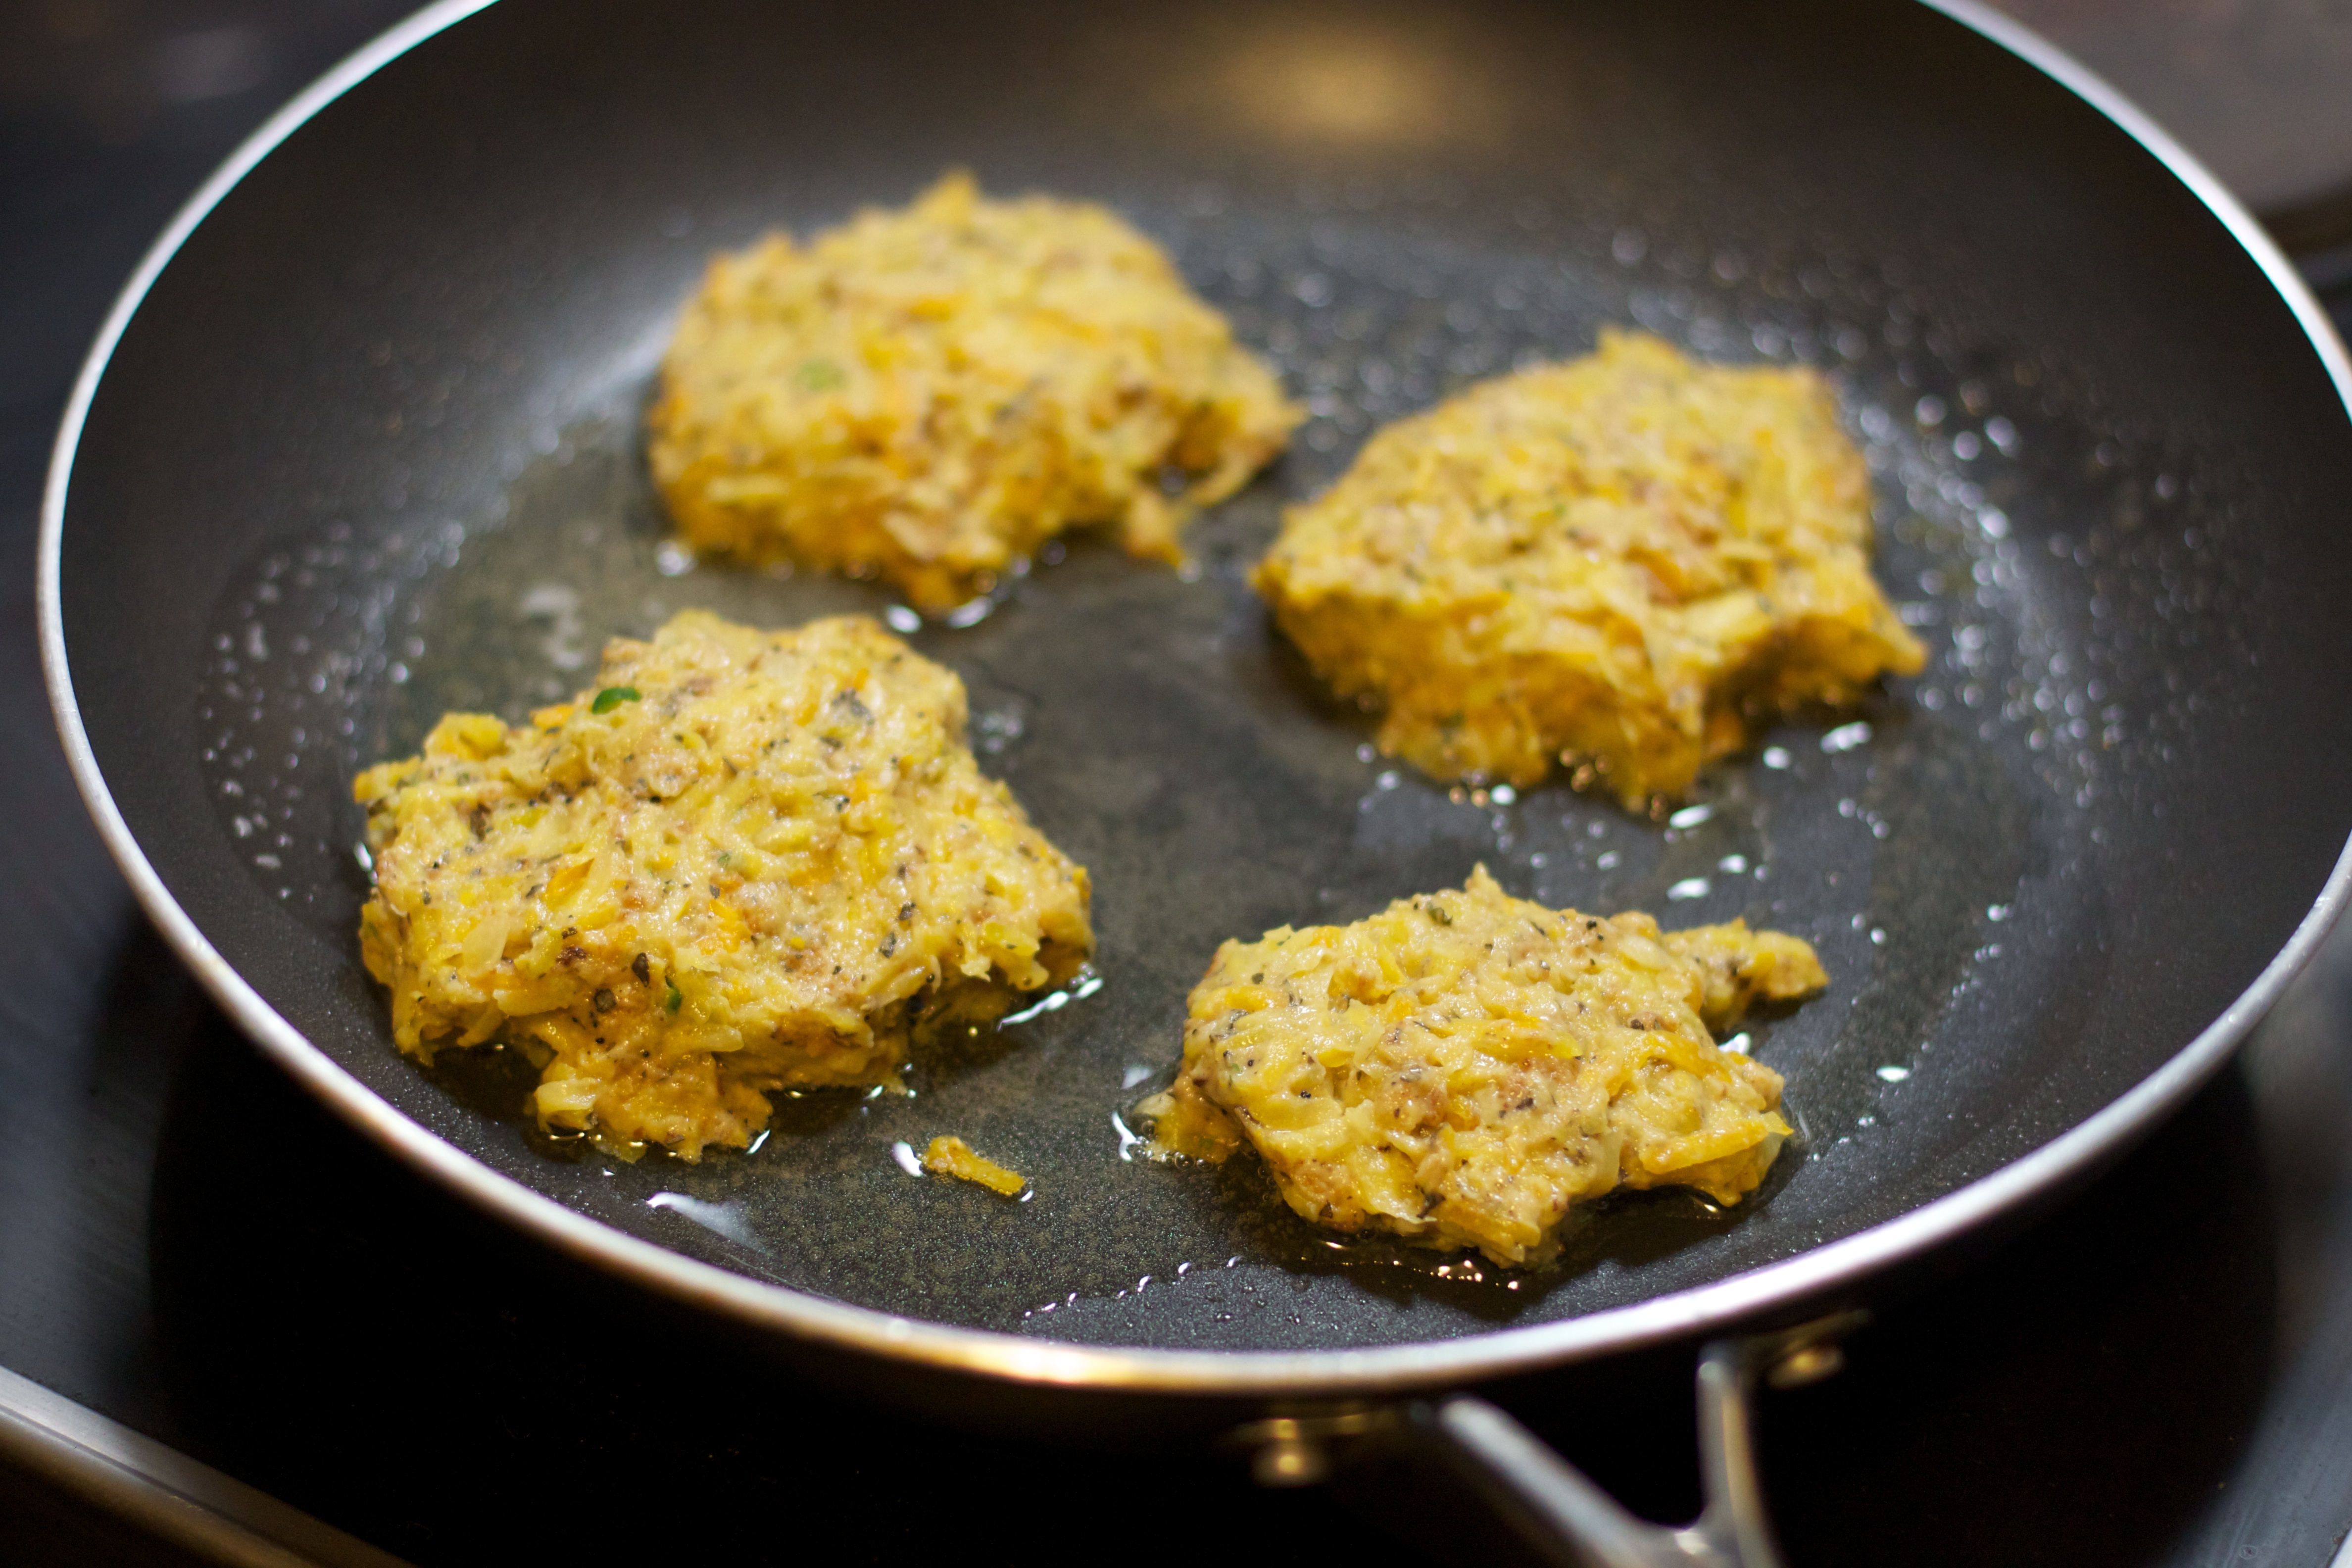
dish, meal, food, produce, vegetable, breakfast, cuisine, vegetarian food, curry, flowering plant, fritter, fried food